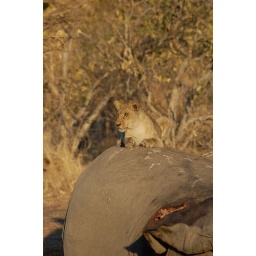
Although the Savute pride are the only lions in the world that hunt and kill elephant, this elephant had been shot